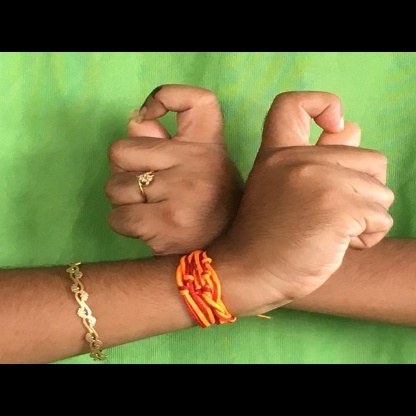
Mudra: Berunda